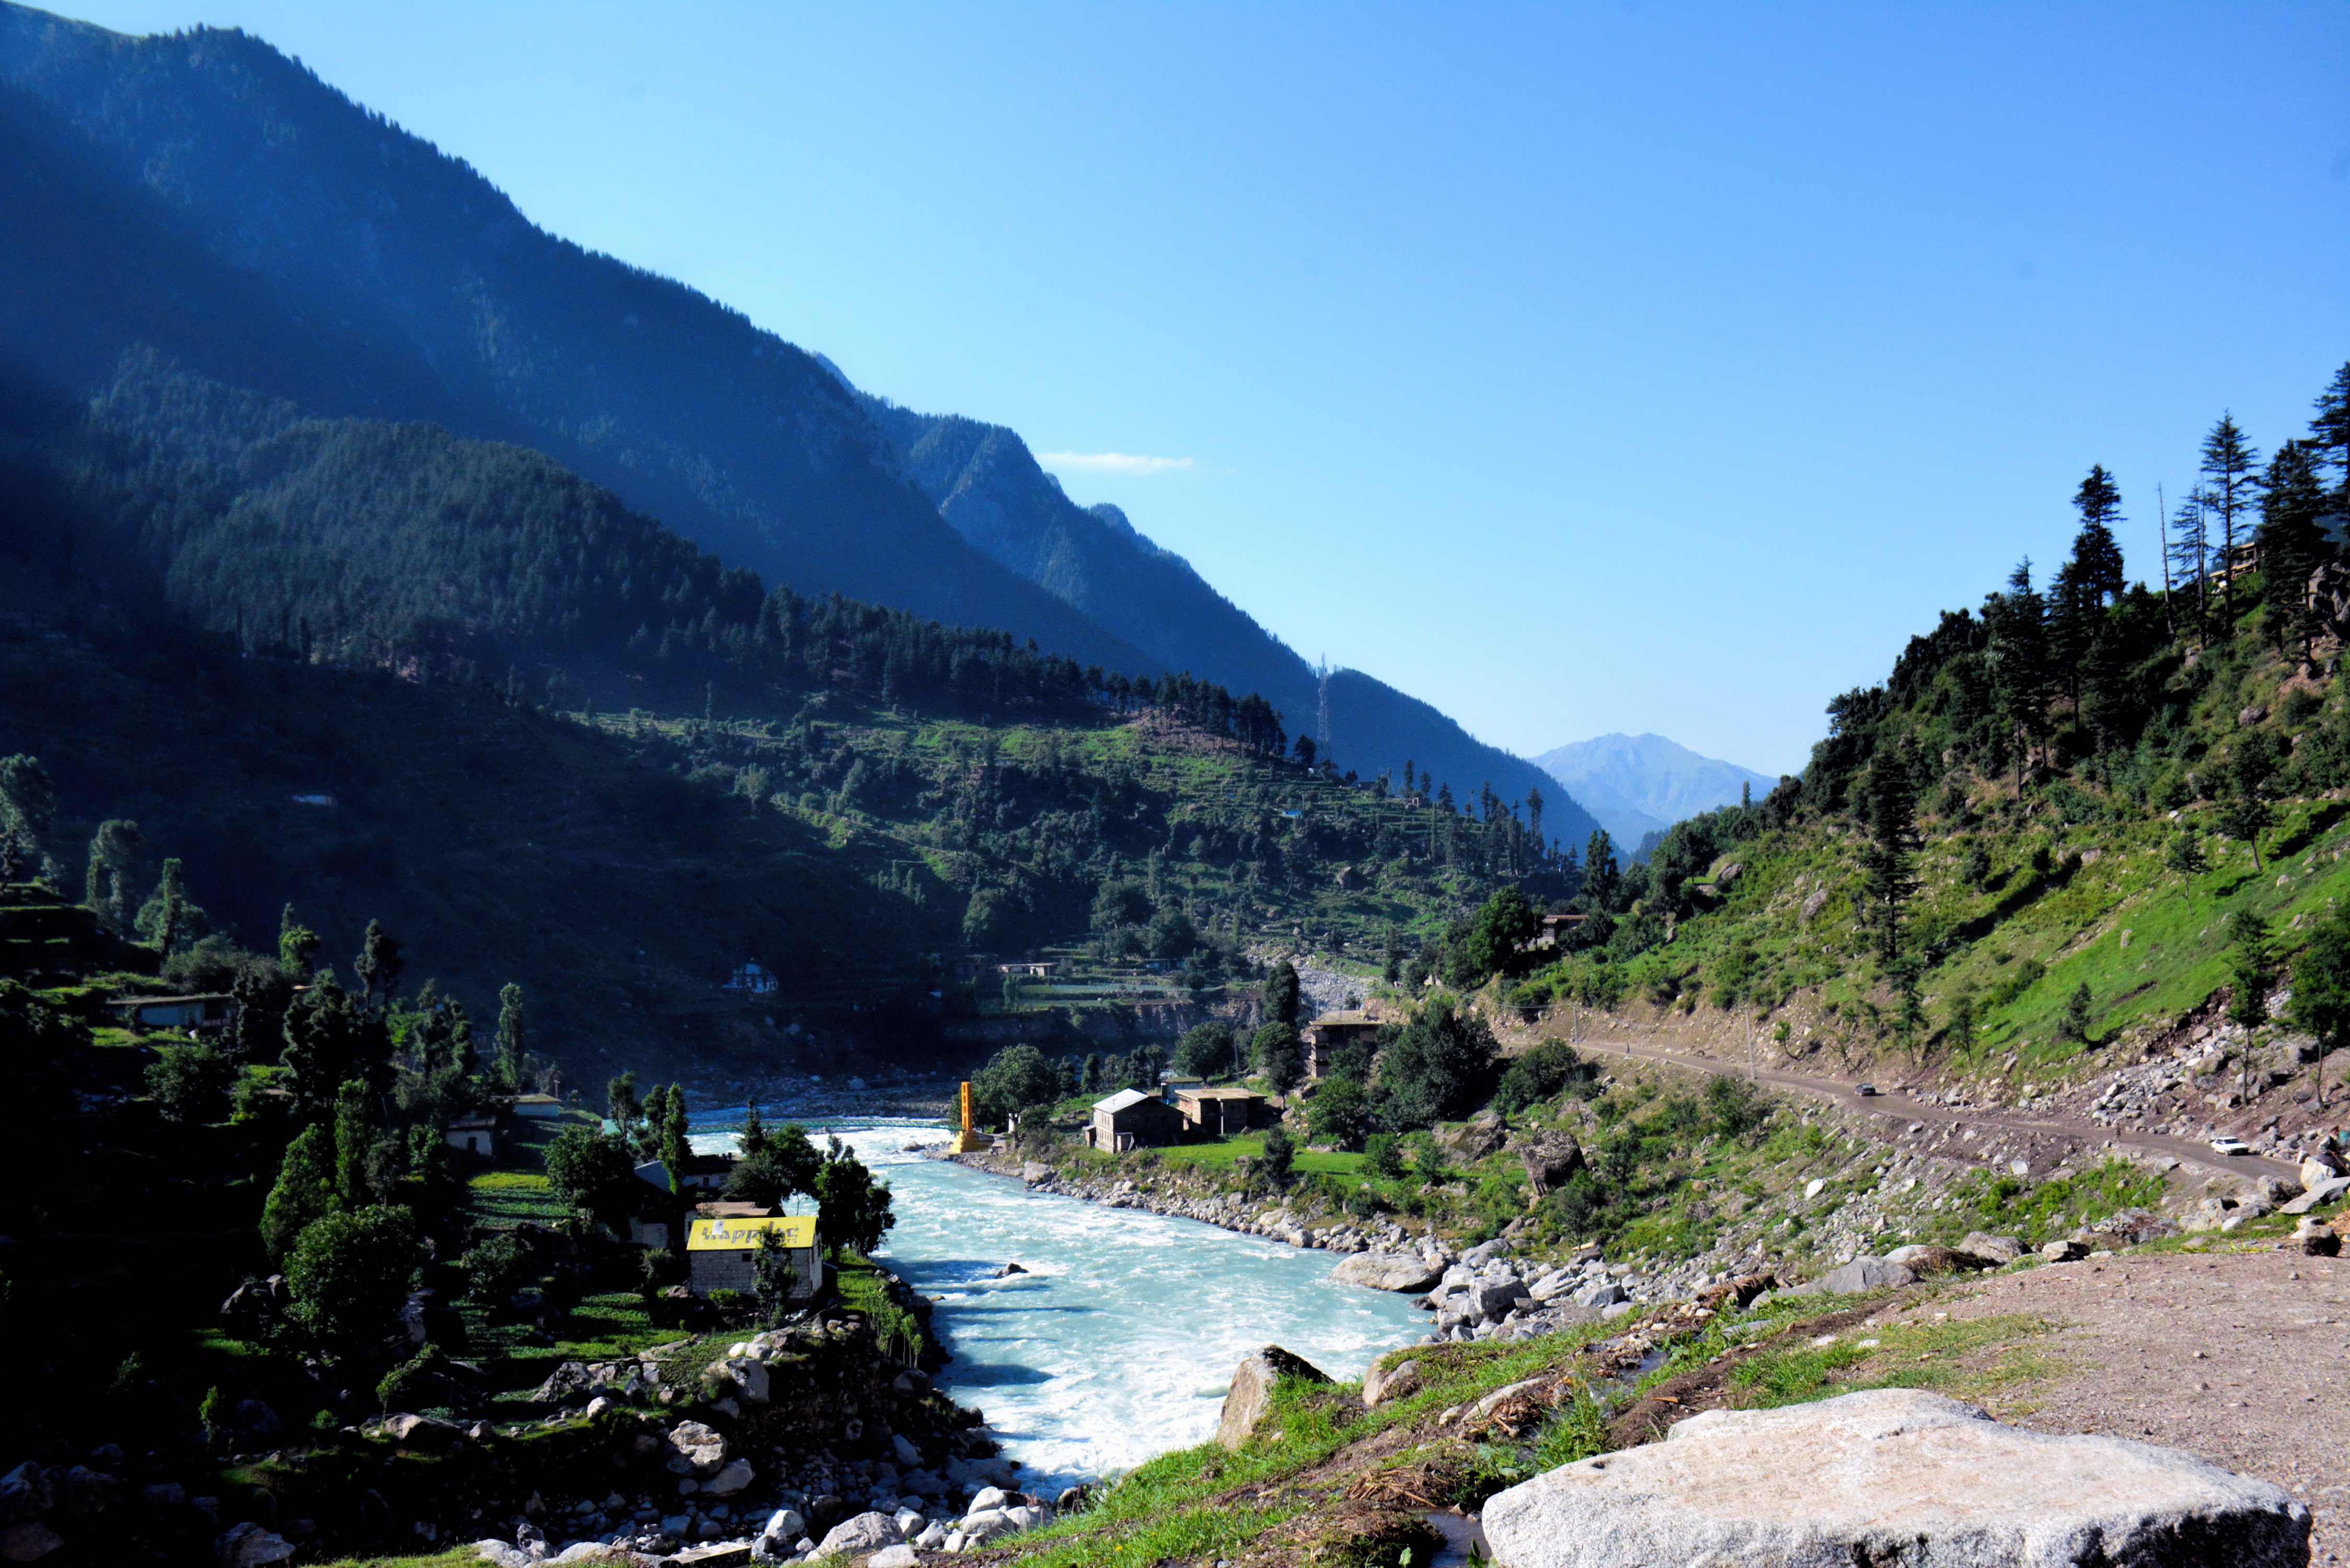
landscape, sea, nature, wilderness, walking, mountain, lake, adventure, river, valley, mountain range, travel, environment, natural, mountains, alps, pakistan, landform, nature landscape, sawat, geographical feature, mountainous landforms, northern areas